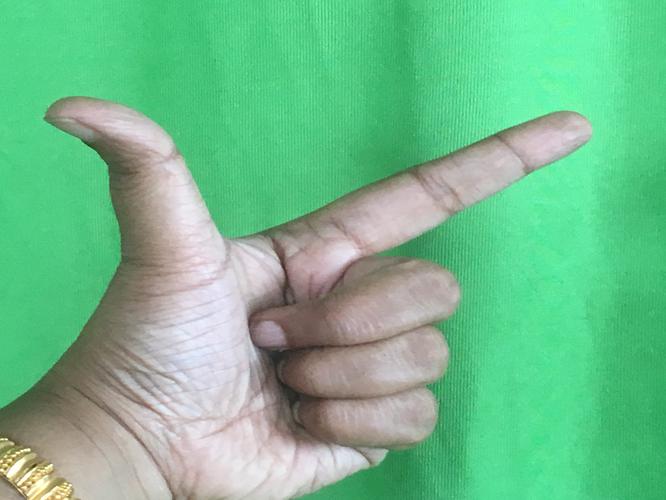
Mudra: Chandrakala
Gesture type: single_hand